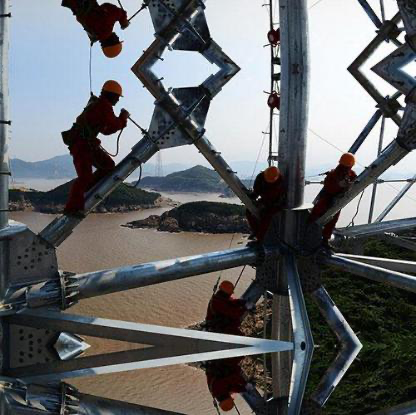
Objects in the image:
label: helmet
label: helmet
label: helmet
label: helmet
label: helmet
label: helmet